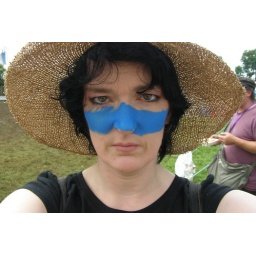
Day 203 - Shout until you are blue in the face